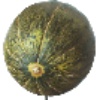
Label: melon_piel_de_sapo